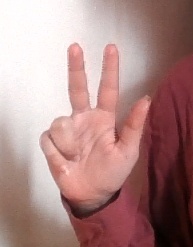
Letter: al